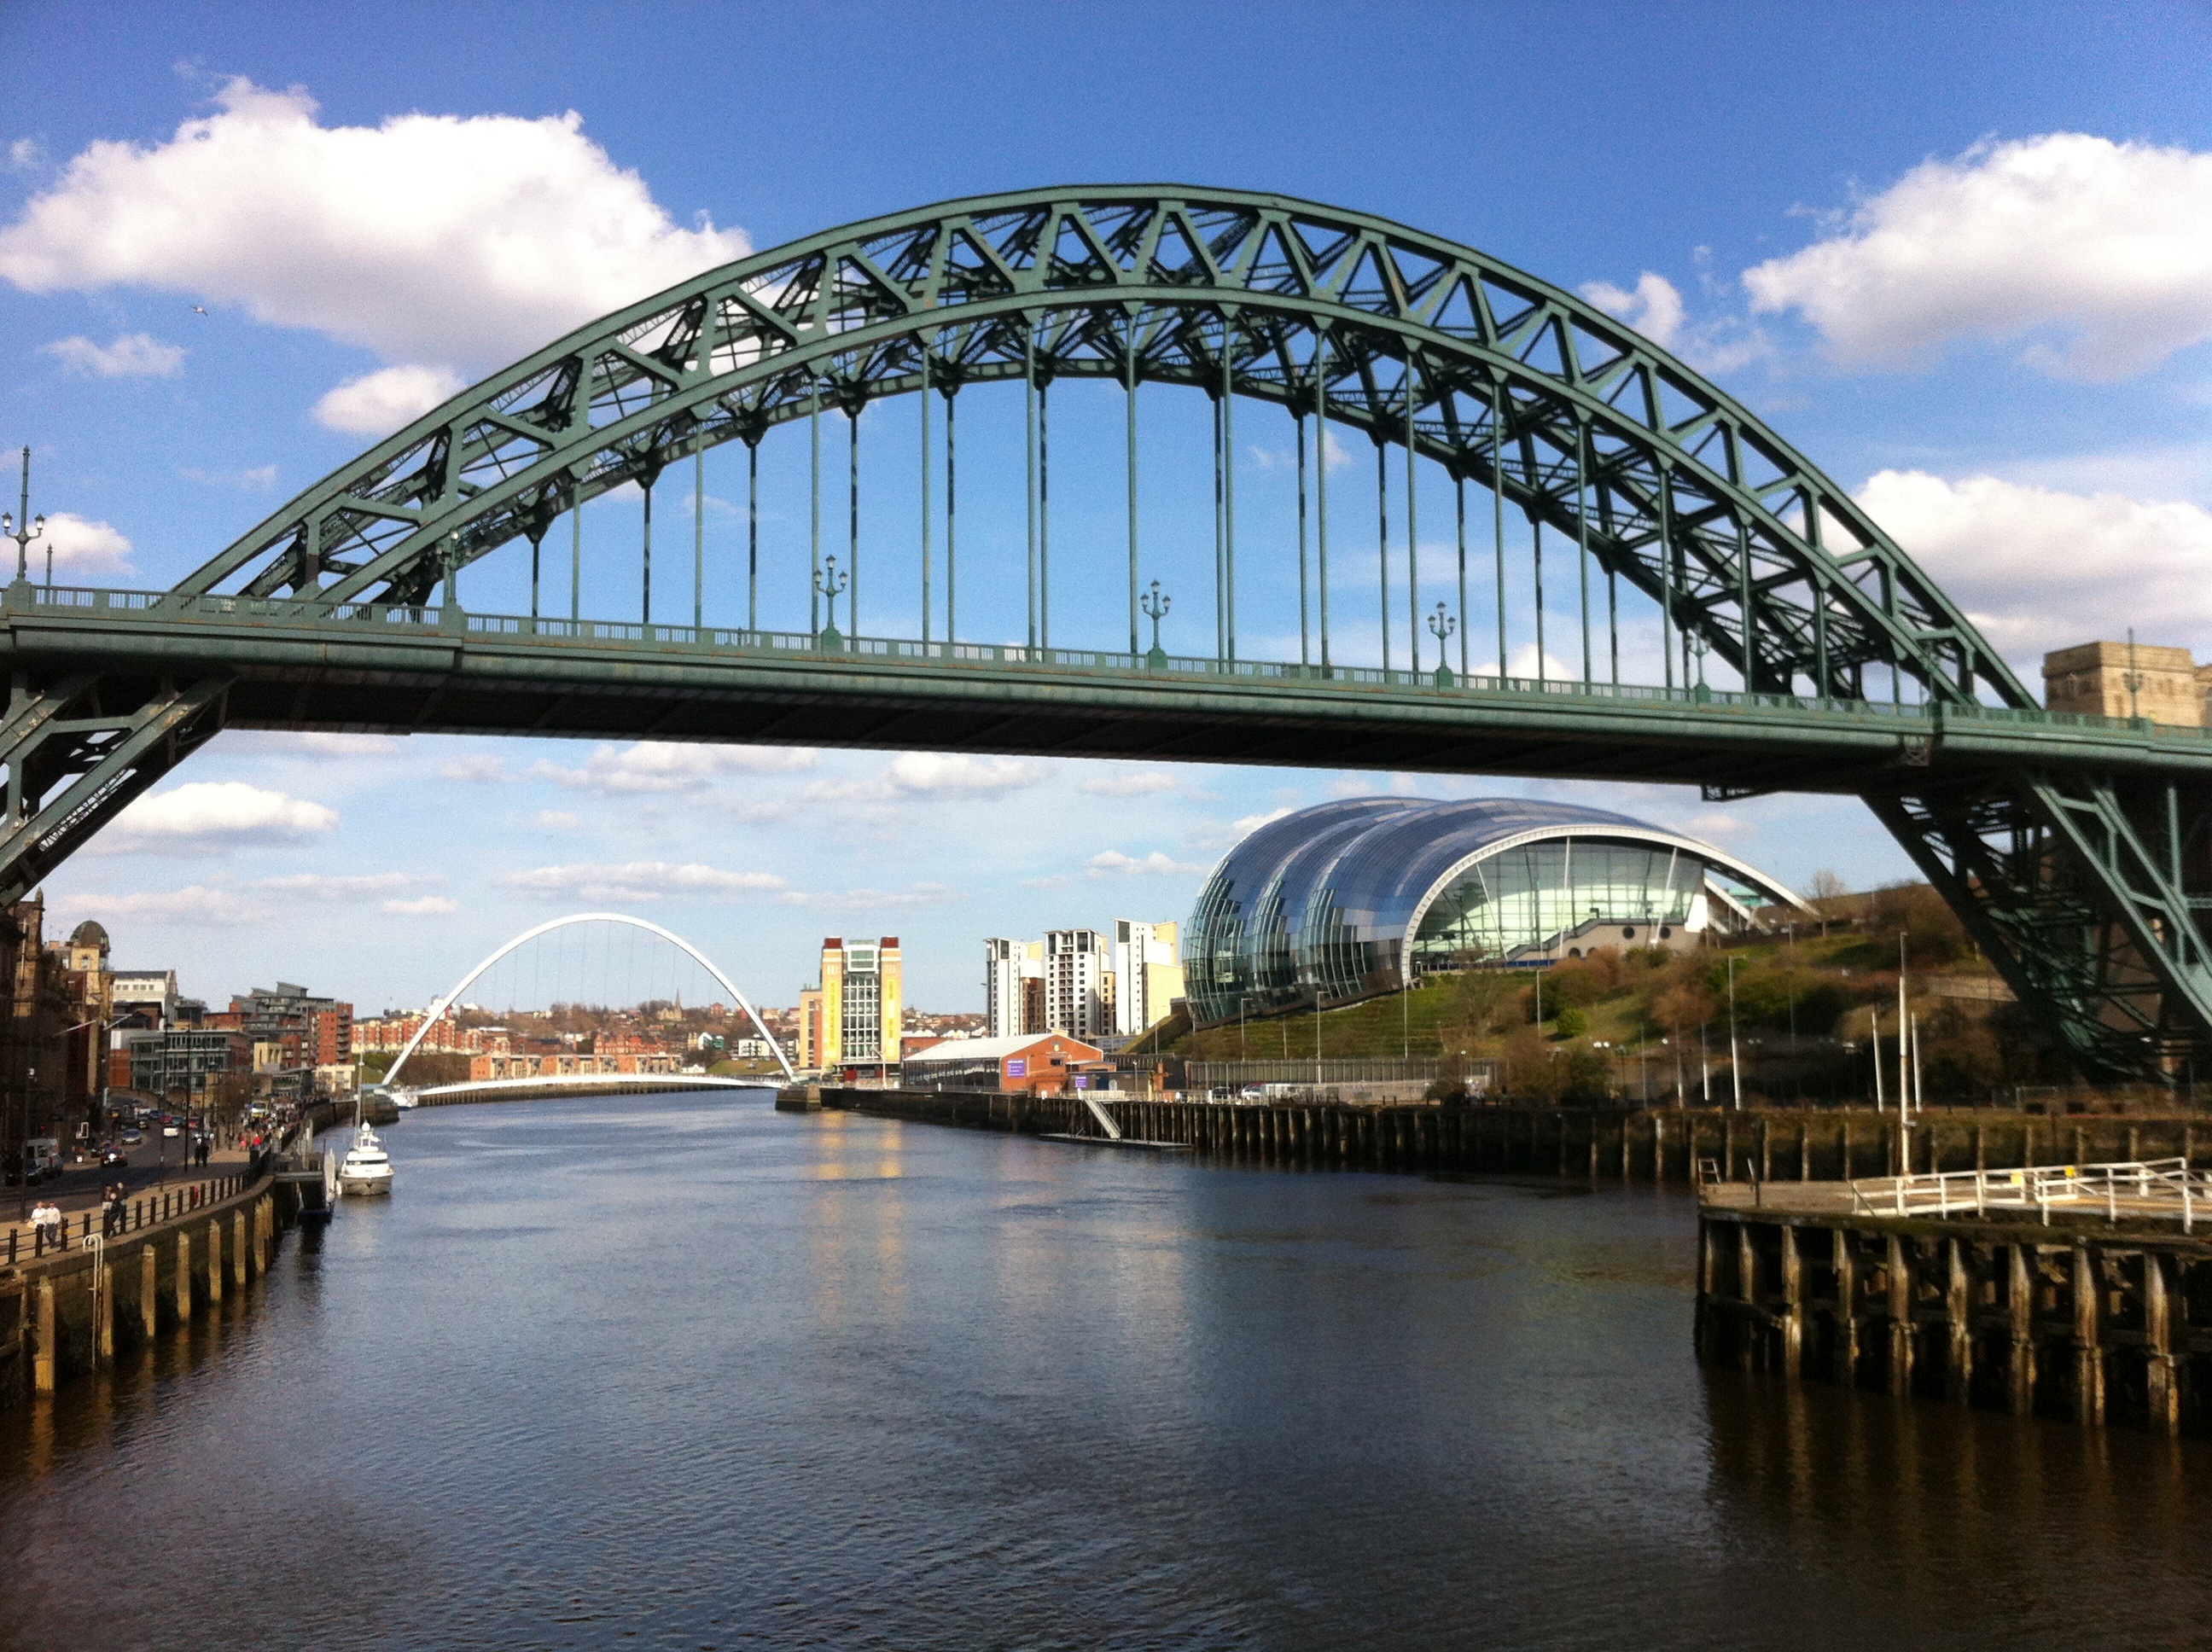
landscape, water, architecture, sky, bridge, view, city, urban, river, cityscape, travel, arch, reflection, scenic, landmark, blue, attraction, waterfront, tourism, waterway, outdoors, uk, england, north, sage, riverbank, british, millennium, wear, riverside, quay, newcastle, quayside, east, cable stayed bridge, arch bridge, tyne, truss bridge, tyneside, gateshead, skyway, nonbuilding structure, tied arch bridge